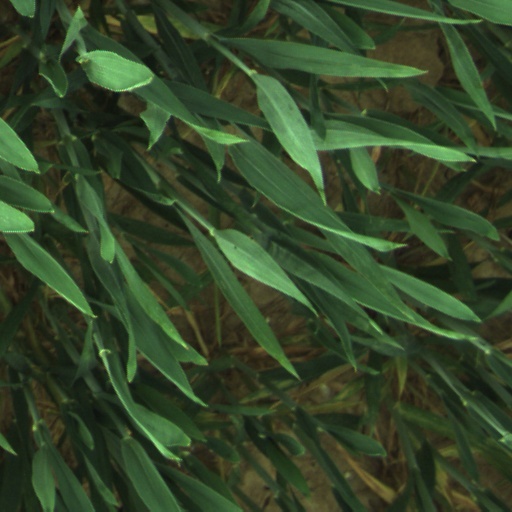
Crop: wheat